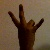
The image shows a hand gesture representing the number 7 in Indian Sign Language.